LZ 127 Graf Zeppelin

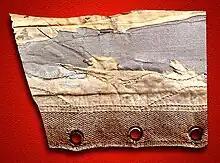
A piece of badly distressed fabric on a red background. The fabric is crossed by three seams and there are three eyelets at the bottom of it.

The main generating plant was in a separate compartment mostly inside the hull. Two Wanderer car engines adapted to burn Blau gas, only one of which operated at a time, drove two Siemens & Halske dynamos each. One dynamo on each engine powered the oven and hotplates, and one the lighting and gyrocompass. Cooling water from these engines heated radiators inside the passenger lounge. Two ram air turbines attached to the main gondola on swinging arms provided electrical power for the radio room, internal lighting, and the galley. Batteries could power essential services like radios for half an hour, and there were small petrol generators for emergency power.